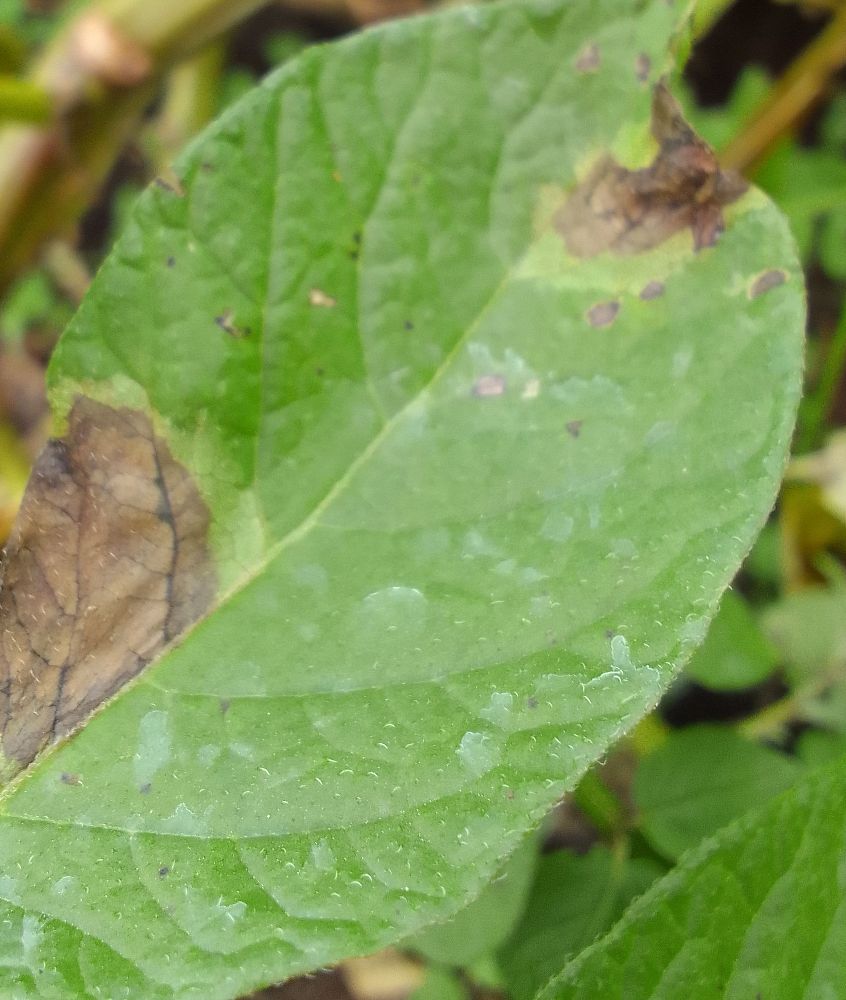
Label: Late blight